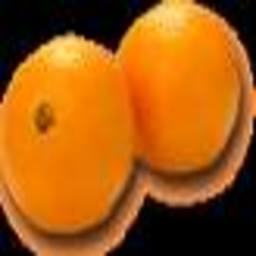
Label: peels